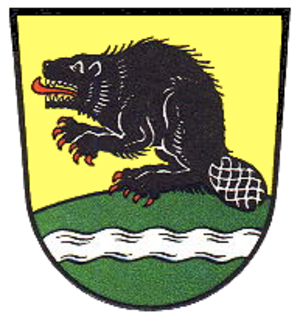
Beverstedt est une commune allemande située au nord du pays, dans l'arrondissement de Cuxhaven du Land de Basse-Saxe.
Le genre Castor est le seul, au sein de la famille des Castoridae, à contenir des espèces non éteintes de ces rongeurs semi-aquatiques : le Castor européen, présent en Eurasie, et le Castor du Canada, naturellement présent en Amérique du Nord et récemment introduit en Amérique du Sud.